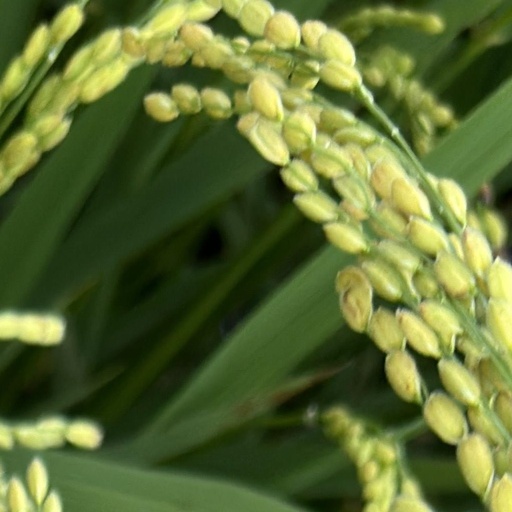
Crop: rice